Margarita Agullona

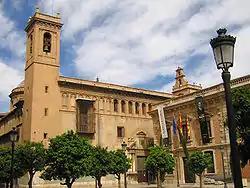
Facade of the Royal Seminary College of Corpus Christi (next to the Patriarch Church) in Valencia, Spain where the remains of Margarita Agullona are interred.

Agullona died in Valencia in 1600 at age 64 in the presence of Juan de Ribera after she had a premonition. He first had her buried in the Capuchin convent in Valencia, and then in 1605 he ordered that her body be transferred to the newly founded the Seminary and Real College of Corpus Christi in Valencia in the "old city." "He ordered in February 1605, that the body of the Venerable, who was incorrupt, be moved, and arranged that a burning lamp always burned before her sepulcher."